History of the Port Adelaide Football Club

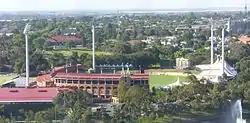
In 2011 Port Adelaide hosted Melbourne for the first AFL match at Adelaide Oval. Above is the ground prior to redevelopment.

Statistically, 2011 was Port Adelaide's worst season in 141 years, finishing 16th with only three wins from 22 games, ahead of only the Gold Coast Suns in their inaugural AFL season. Rounds 20 and 21 saw the club lose to Collingwood and Hawthorn by record margins of 138 and 165 respectively. The 2012 season was little better, and the club finished 14th with a record of 5–16–1; and a loss against the new expansion team resulted in senior coach Matthew Primus's contract being cut to the year's end, with Primus deciding to step down immediately. Assistant coach, Garry Hocking, took over for the remaining four games, with his best result a draw in the final round against Richmond.